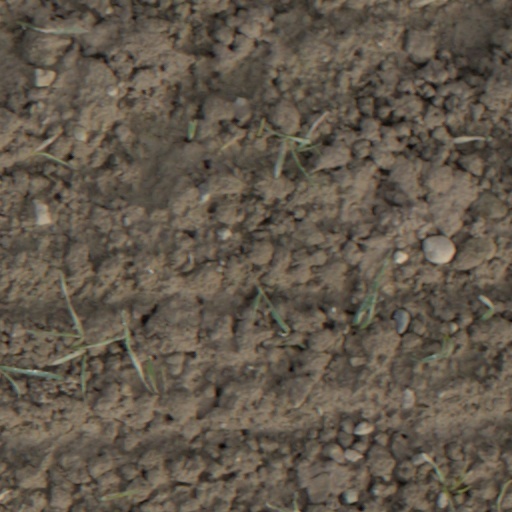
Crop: wheat